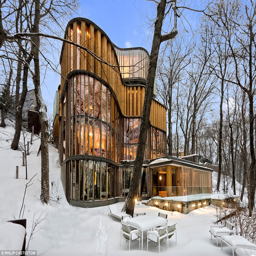
incredible design : is on the market for $23 million